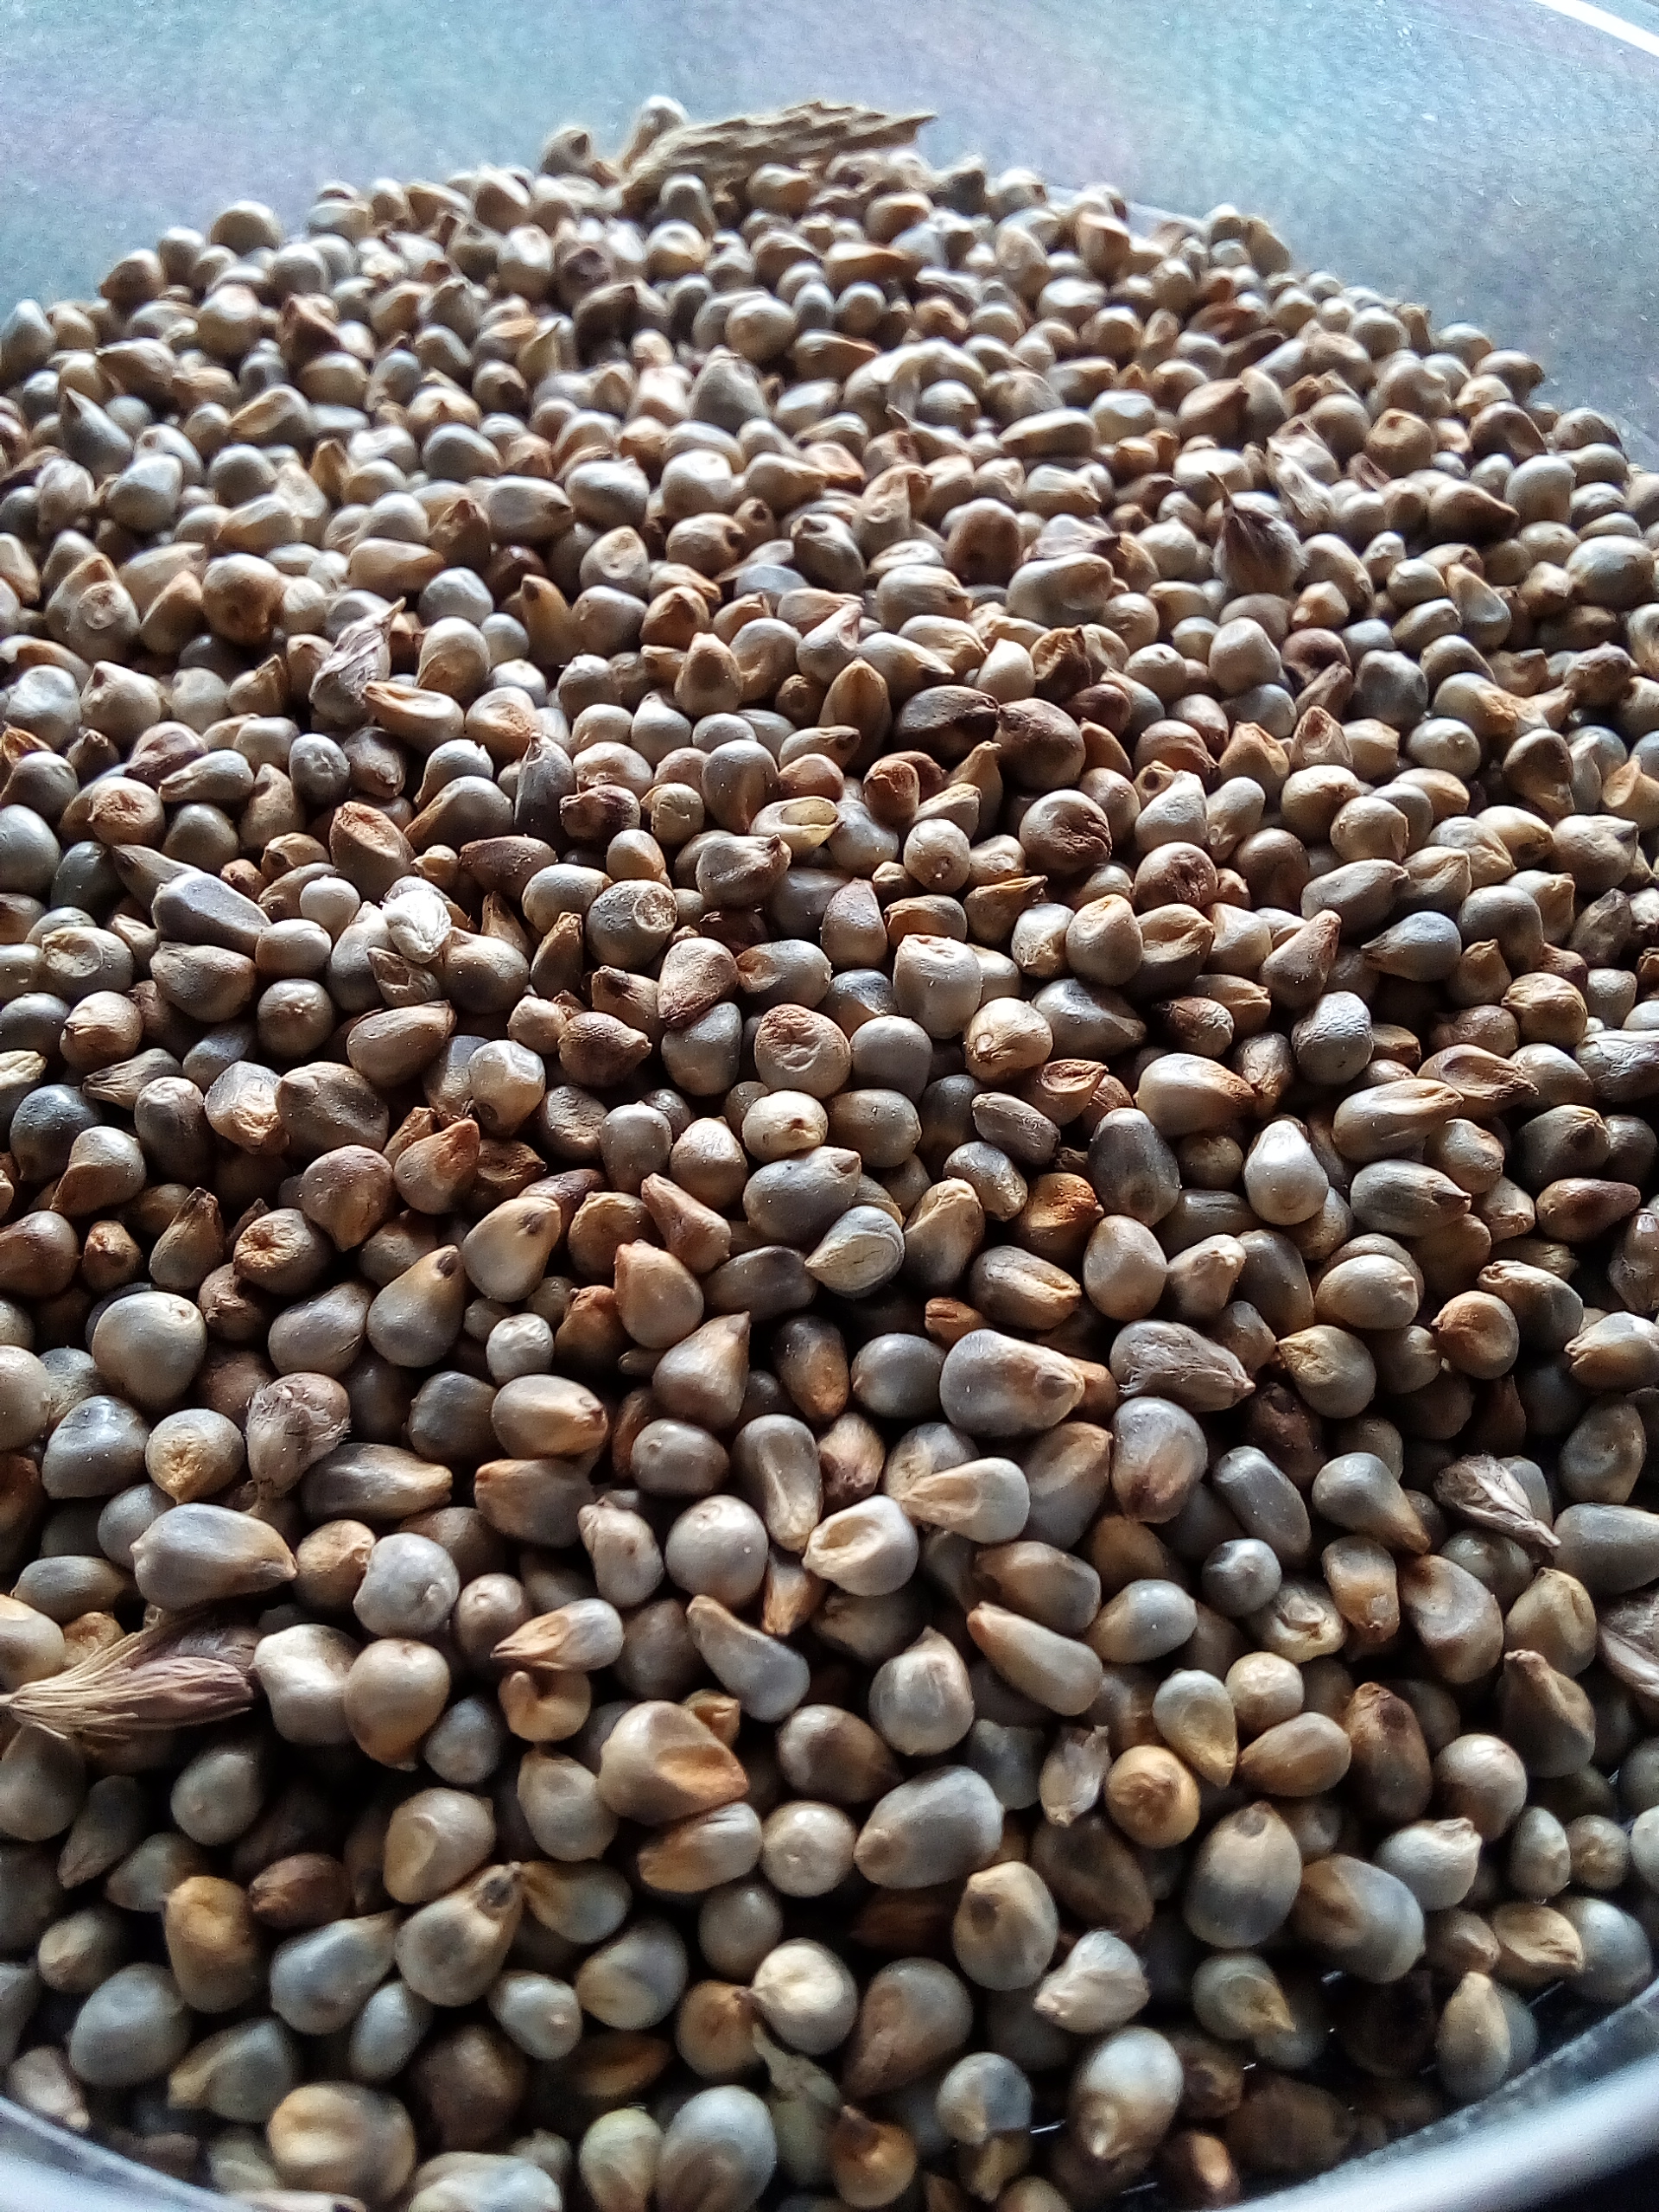
Rice seed variety: Unknown